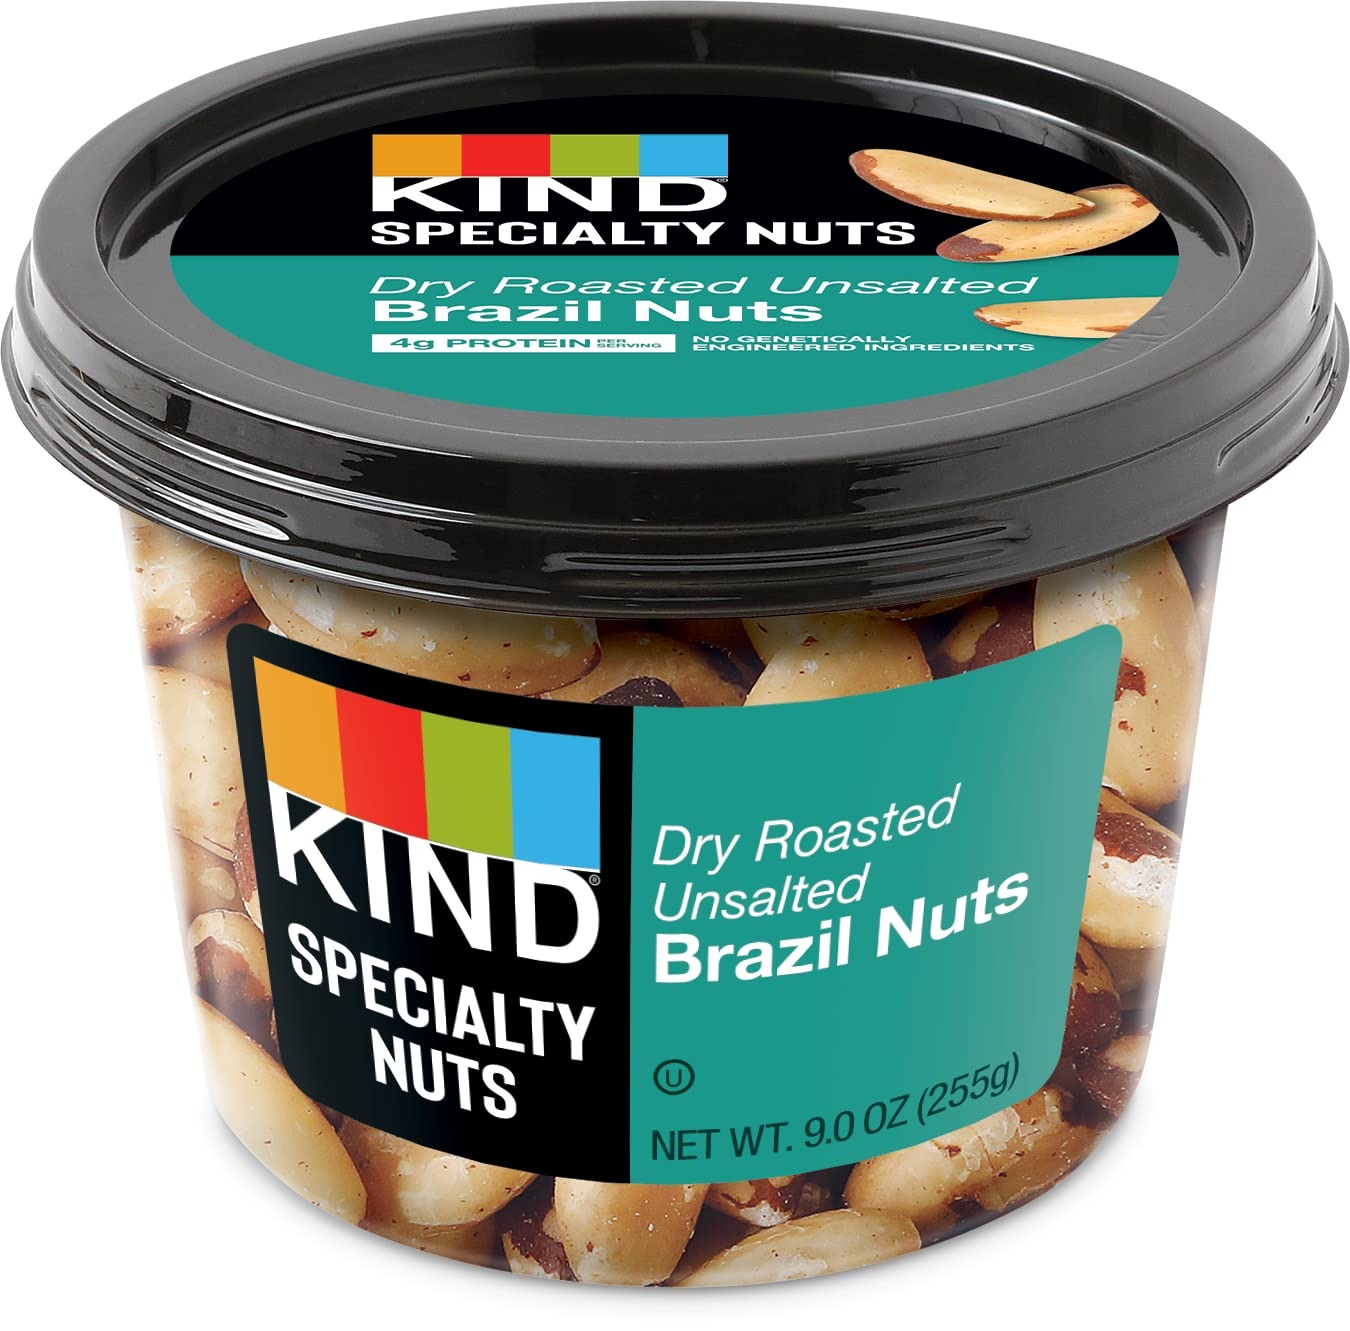
Item Name: KIND Dry Roasted Unsalted Brazil Nuts
Product Description: 4 g protein per serving. No genetically engineered ingredients.
Value: 9.0
Unit: Ounce

Price: 9.49